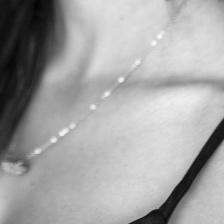
Label: faces